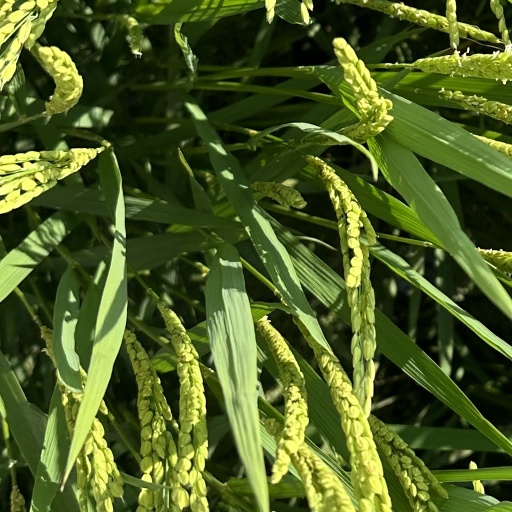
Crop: rice